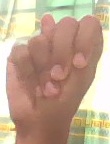
ASL sign: N